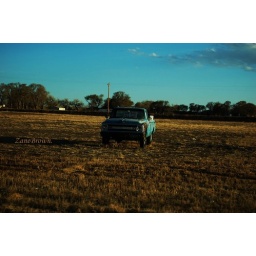
This was actually taken while I was in a car going 65mph down an Colorado highway .